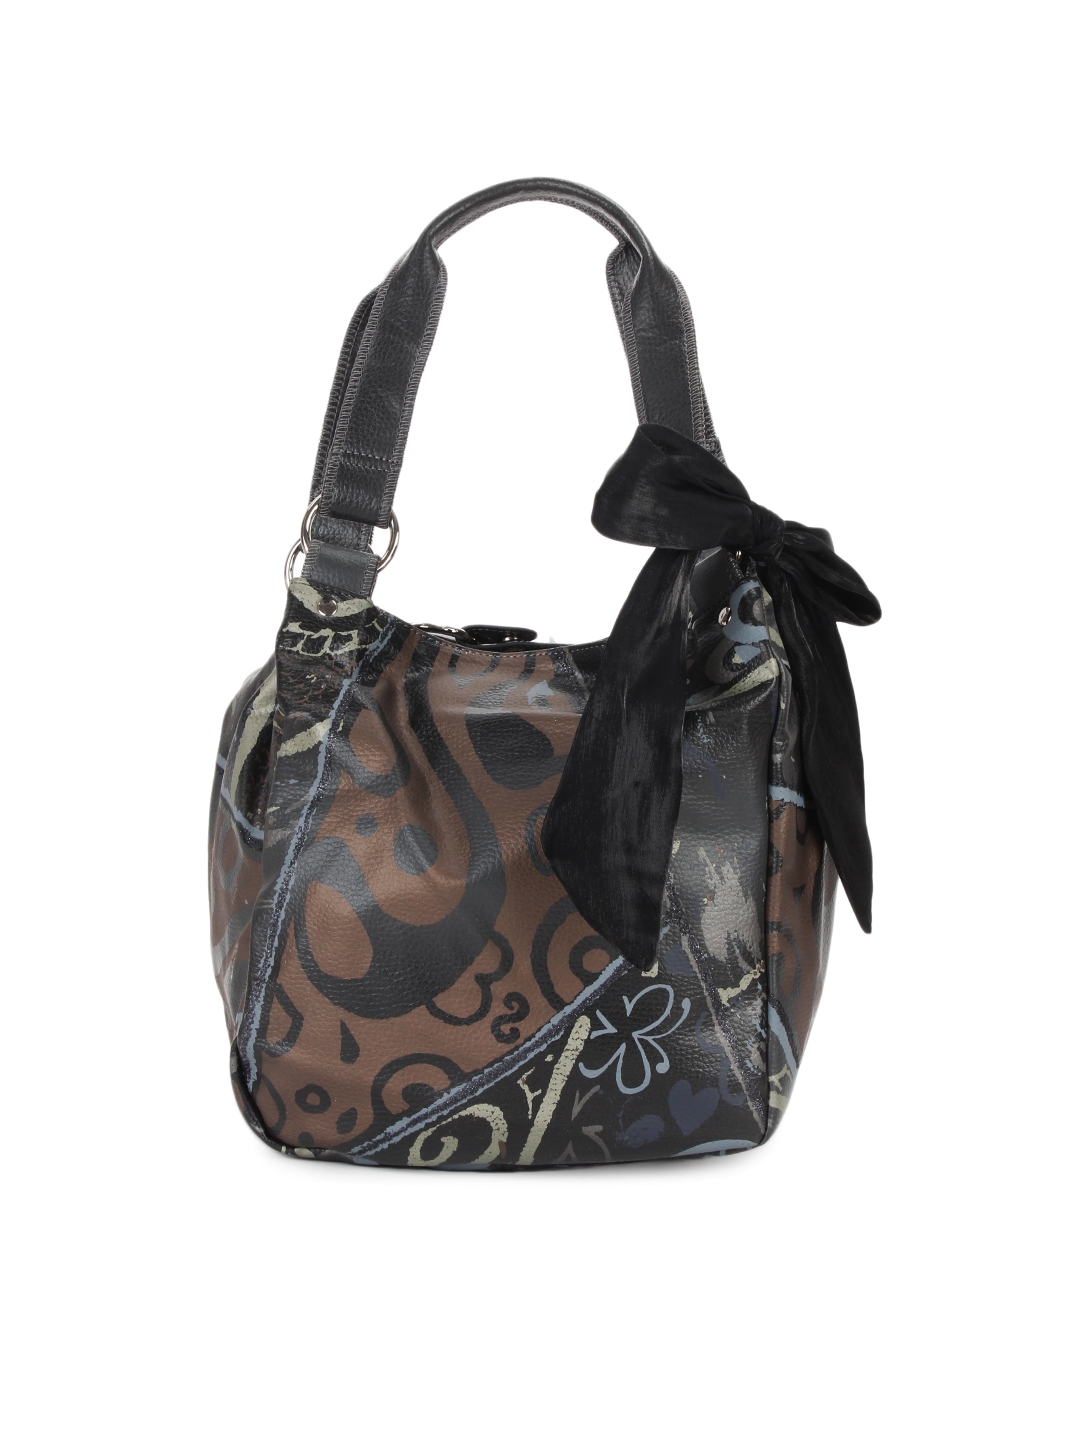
Baggit Women Brown Handbag
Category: Accessories / Bags / Handbags
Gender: Women
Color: Brown
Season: Summer 2012
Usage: Casual